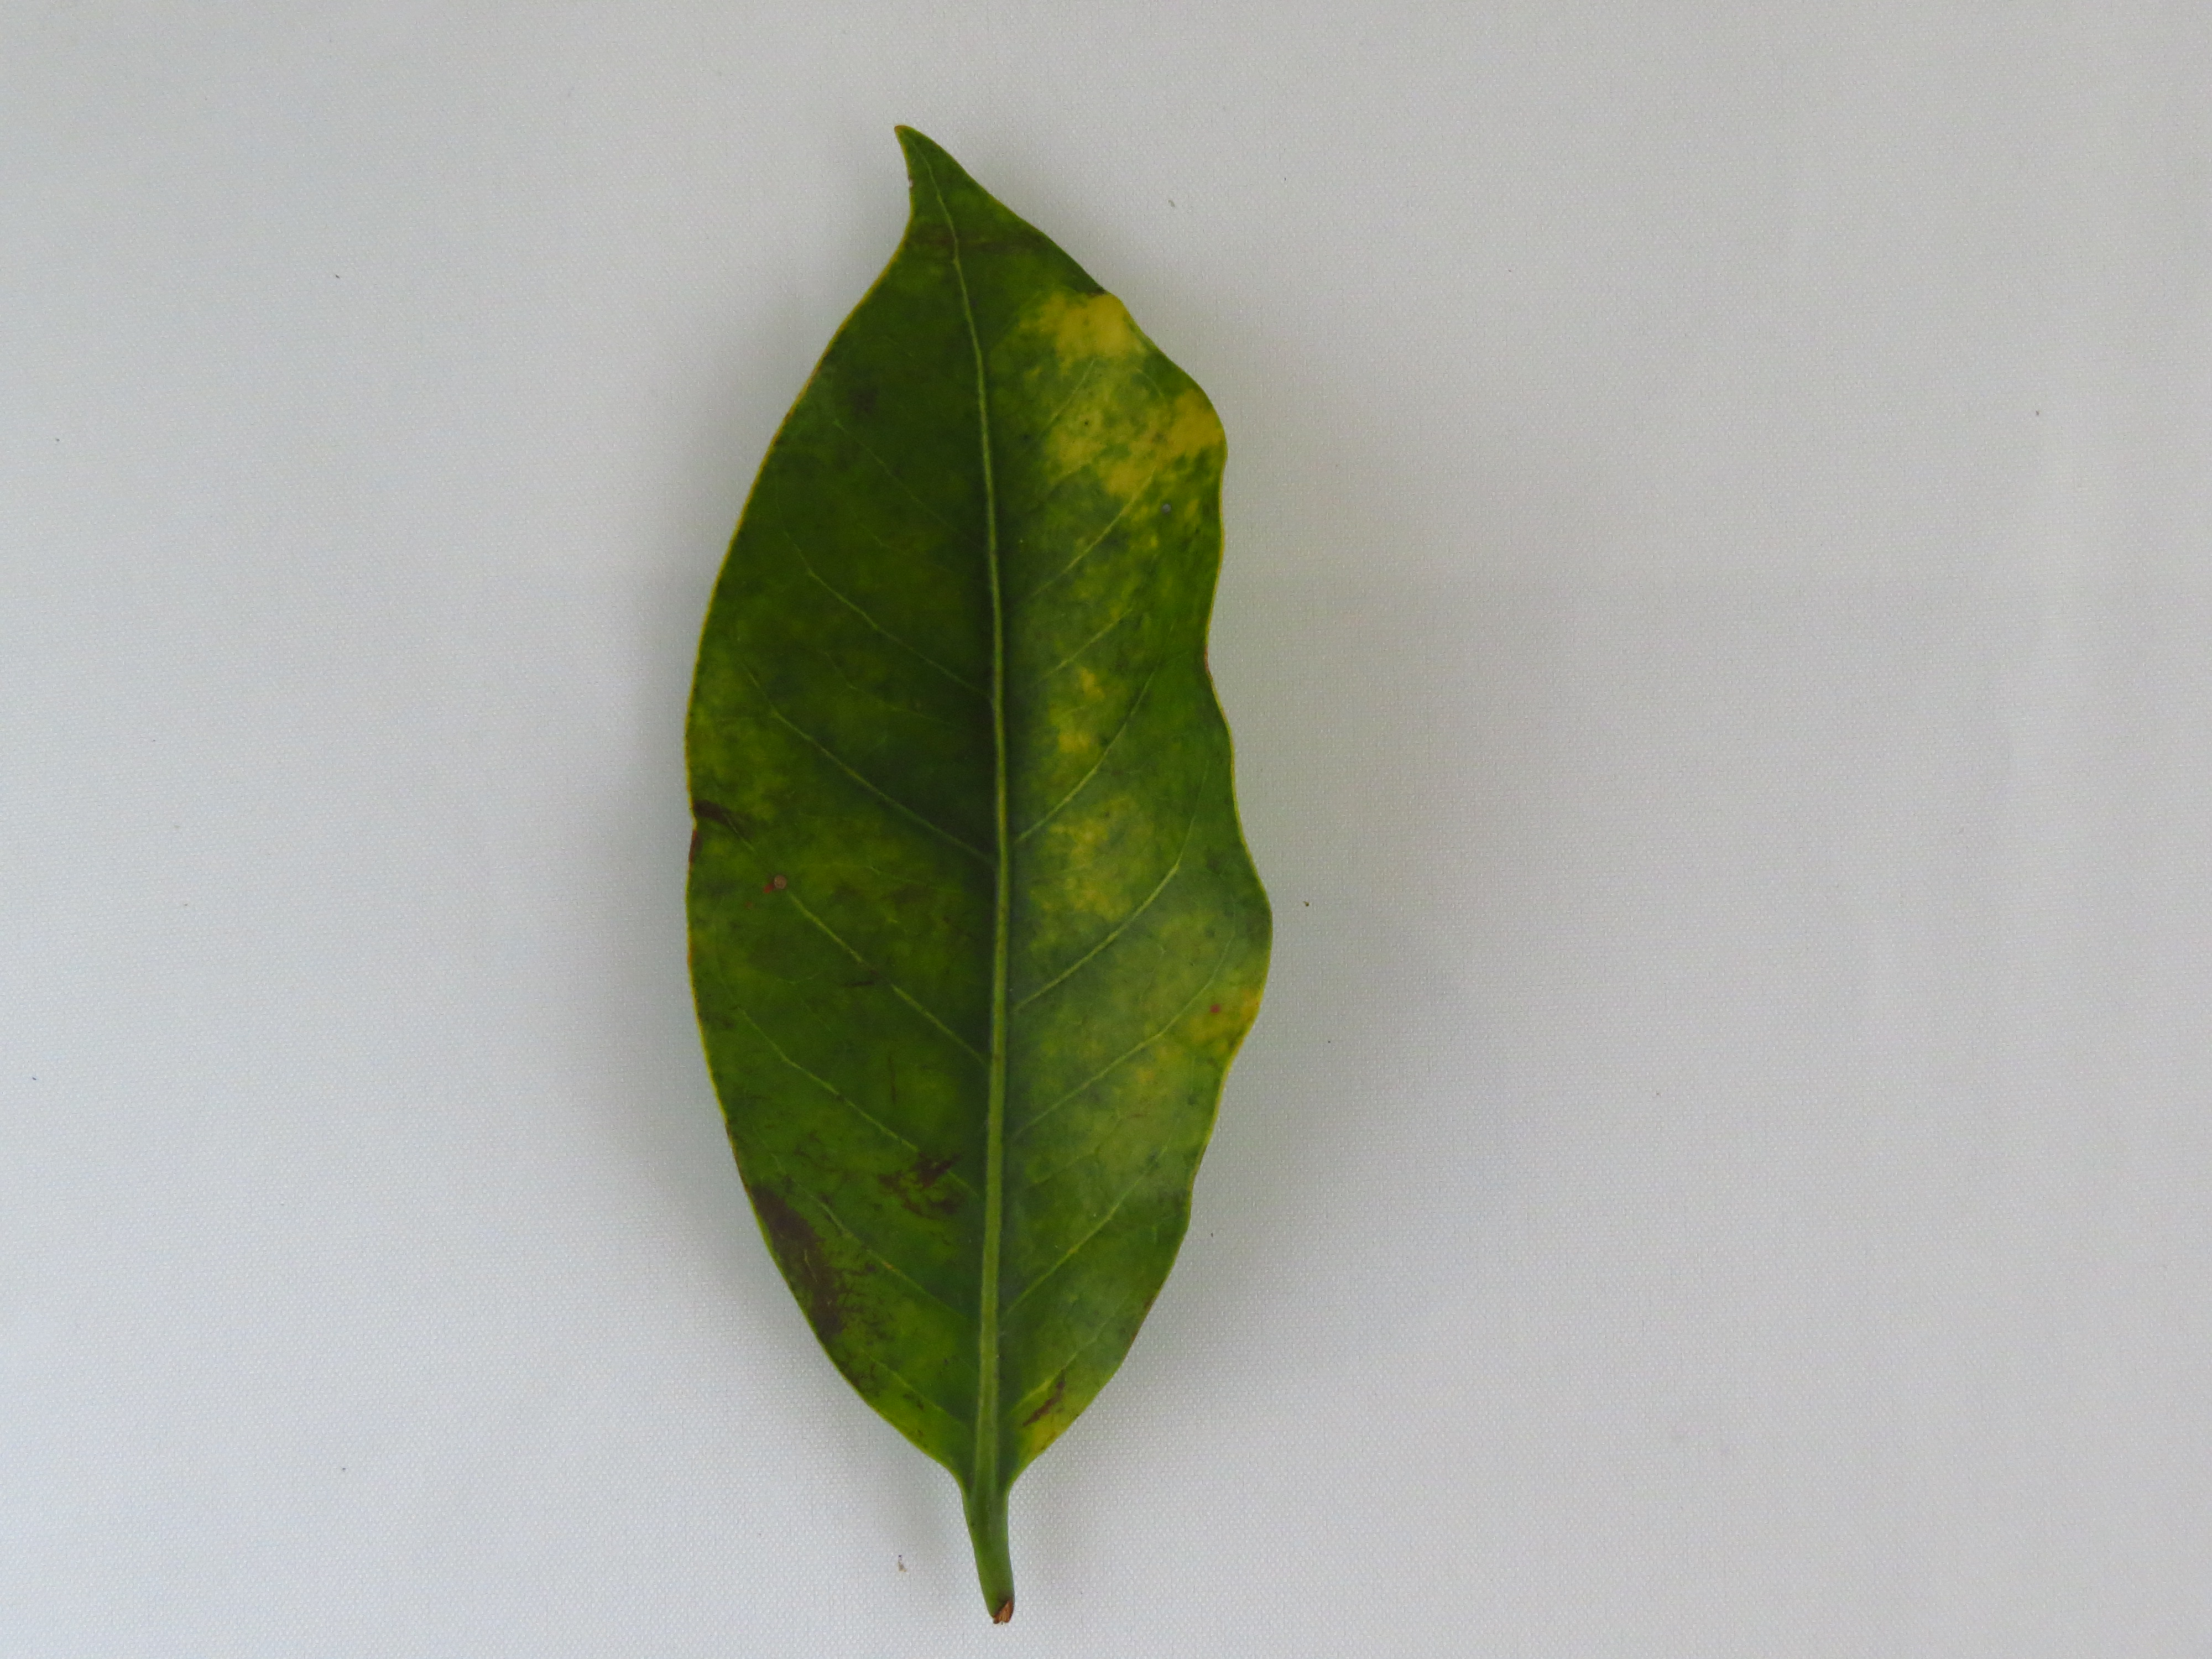
Label: manganese-Mn